Ernest Farrar (politician)

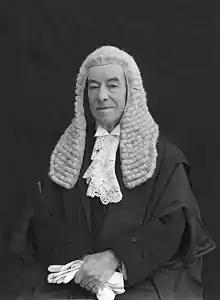

He was born in Barnsley in Yorkshire to iron moulder Henry Farrar and Mary Elizabeth Buckley. His family migrated to Sydney very soon after his birth and he was educated at Granville and Petersham, becoming a shearer. At the age of seventeen he joined the Australian Workers' Union, and travelled around Tasmania and New Zealand as a saddle maker. In 1902 he helped to found the Saddle and Harness Makers' Union, and from 1907 to 1912 he was foundation president and state secretary of the Australian Saddlery Trades Federation. In 1908 he married Susan Whitfield, with whom he had one son.